78th Air Base Wing

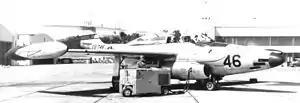
84th Fighter-Interceptor Squadron F-89

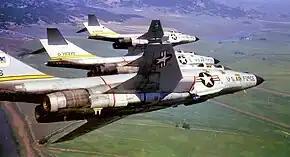
84th Fighter-Interceptor Squadron F-101s

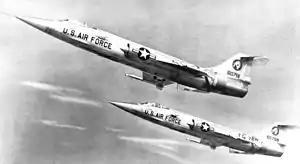
83d Fighter-Interceptor SquadronF-1042

On 24 September 1948 the 78th Fighter Wing was established at Hamilton Air Force Base, California by the Hobson Plan, with the 78th Fighter Group becoming a component of the wing, controlling its flying resources